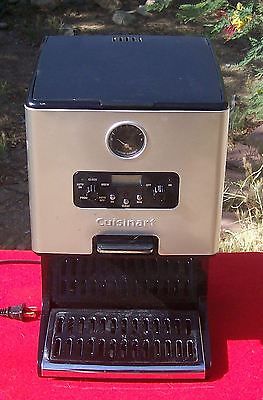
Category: coffee maker